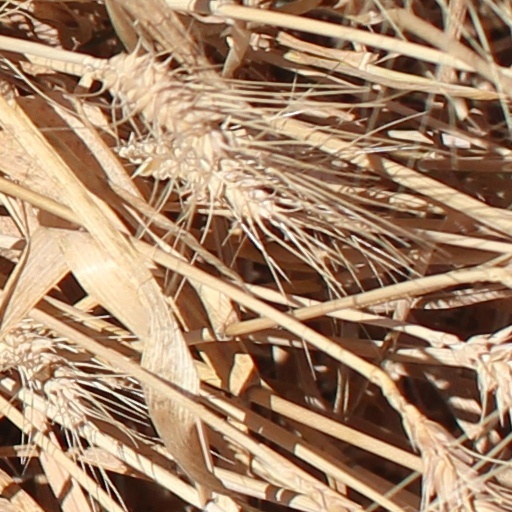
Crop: wheat